Kottakkal Chandrasekharan

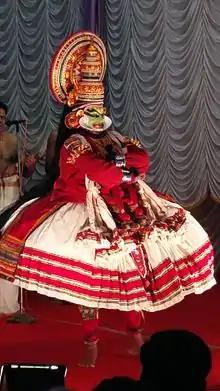
Kottakkal Chandrasekharan as Arjunan in March 2017

Kottakkal Chandrasekharan (15 January 1945 – 4 September 2019) was a senior Kathakali artiste known for his portrayal of the virtuous pachcha and anti-heroic Kathi roles in the classical dance-drama from Kerala in south India.